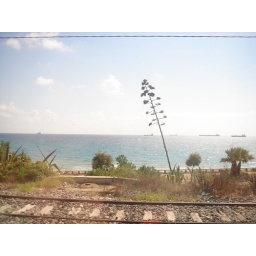
last shot by the window train